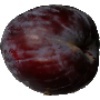
Label: Plum 1